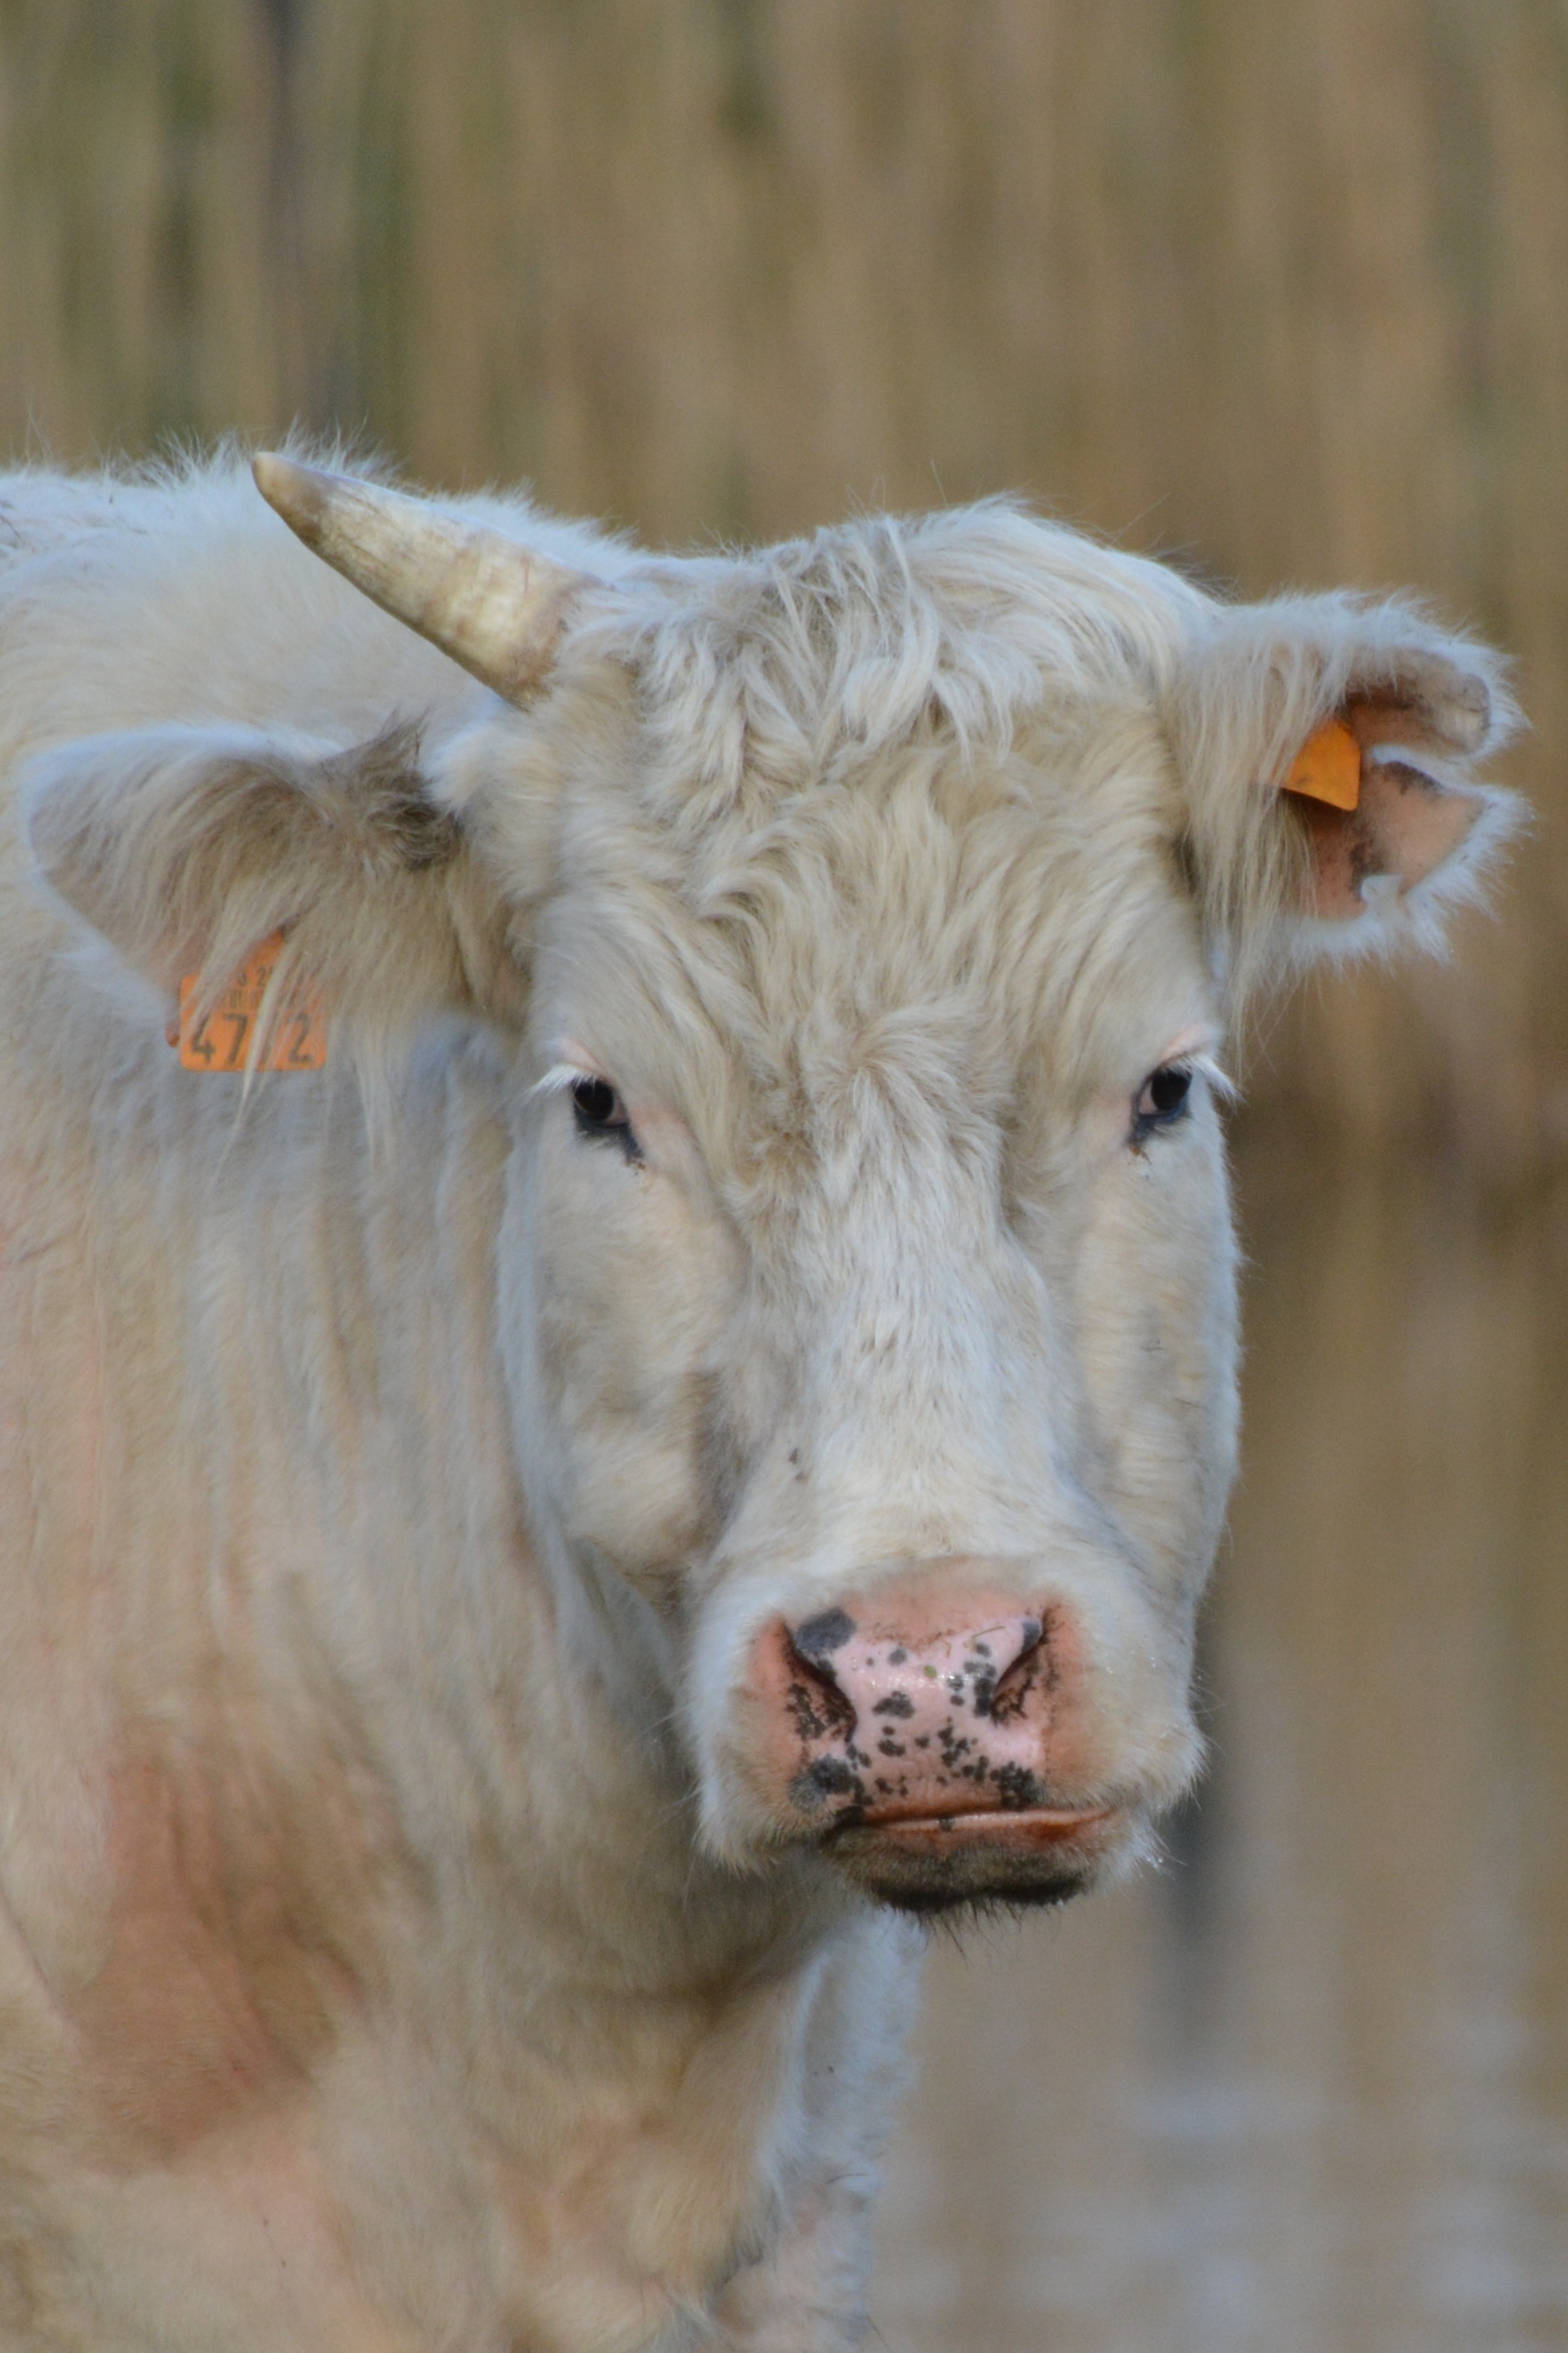
nature, animal, horn, cow, pasture, grazing, mammal, beef, fauna, calf, close up, bull, vertebrate, dairy cow, cattle like mammal, cow goat family